Avram Miller

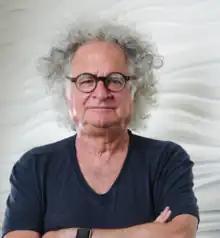

Avram Miller (born January 27, 1945) is an American businessman, corporate venture capitalist, scientist and technologist. He was vice president, business development for Intel Corporation (1984-1999). With Leslie L. Vadász, he co-founded Intel Capital. He led Intel's initiative to help create and expand residential broadband Internet access.